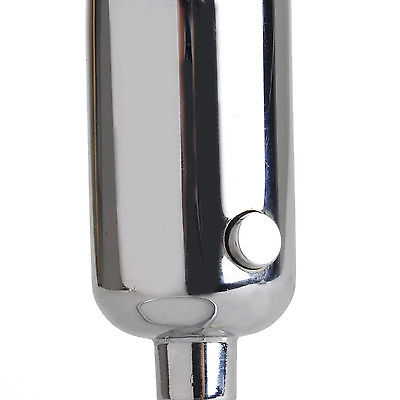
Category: fan